Mashriq

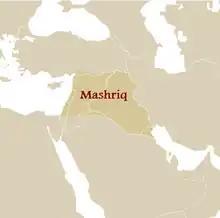
Map depicting the area most conservatively known as the "Mashriq"

As the word "Mashriq" refers to Arab countries located between the Mediterranean Sea and Iran, it is the companion term to "Maghreb", the western half of the Arab world comprising Algeria, Morocco, Tunisia, and Libya. Libya may also be regarded as straddling the two regions. Cyrenaica in eastern Libya is considered part of the Mashriq, whereas Tripolitania in western Libya is considered part of the Maghreb. Therefore Sirtica or the Gulf of Sidra is considered the dividing point between the Maghreb and Mashreq within the Arab world.